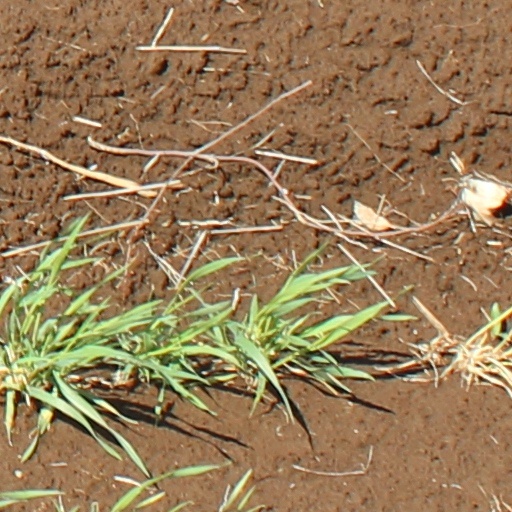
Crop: wheat